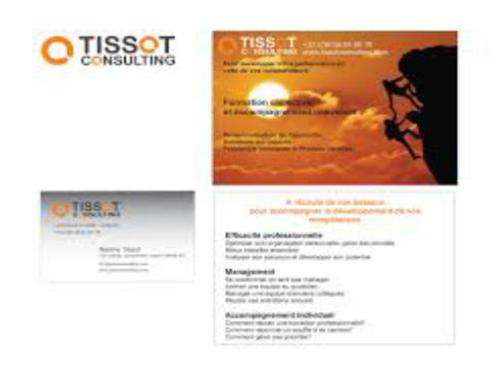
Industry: Clothes